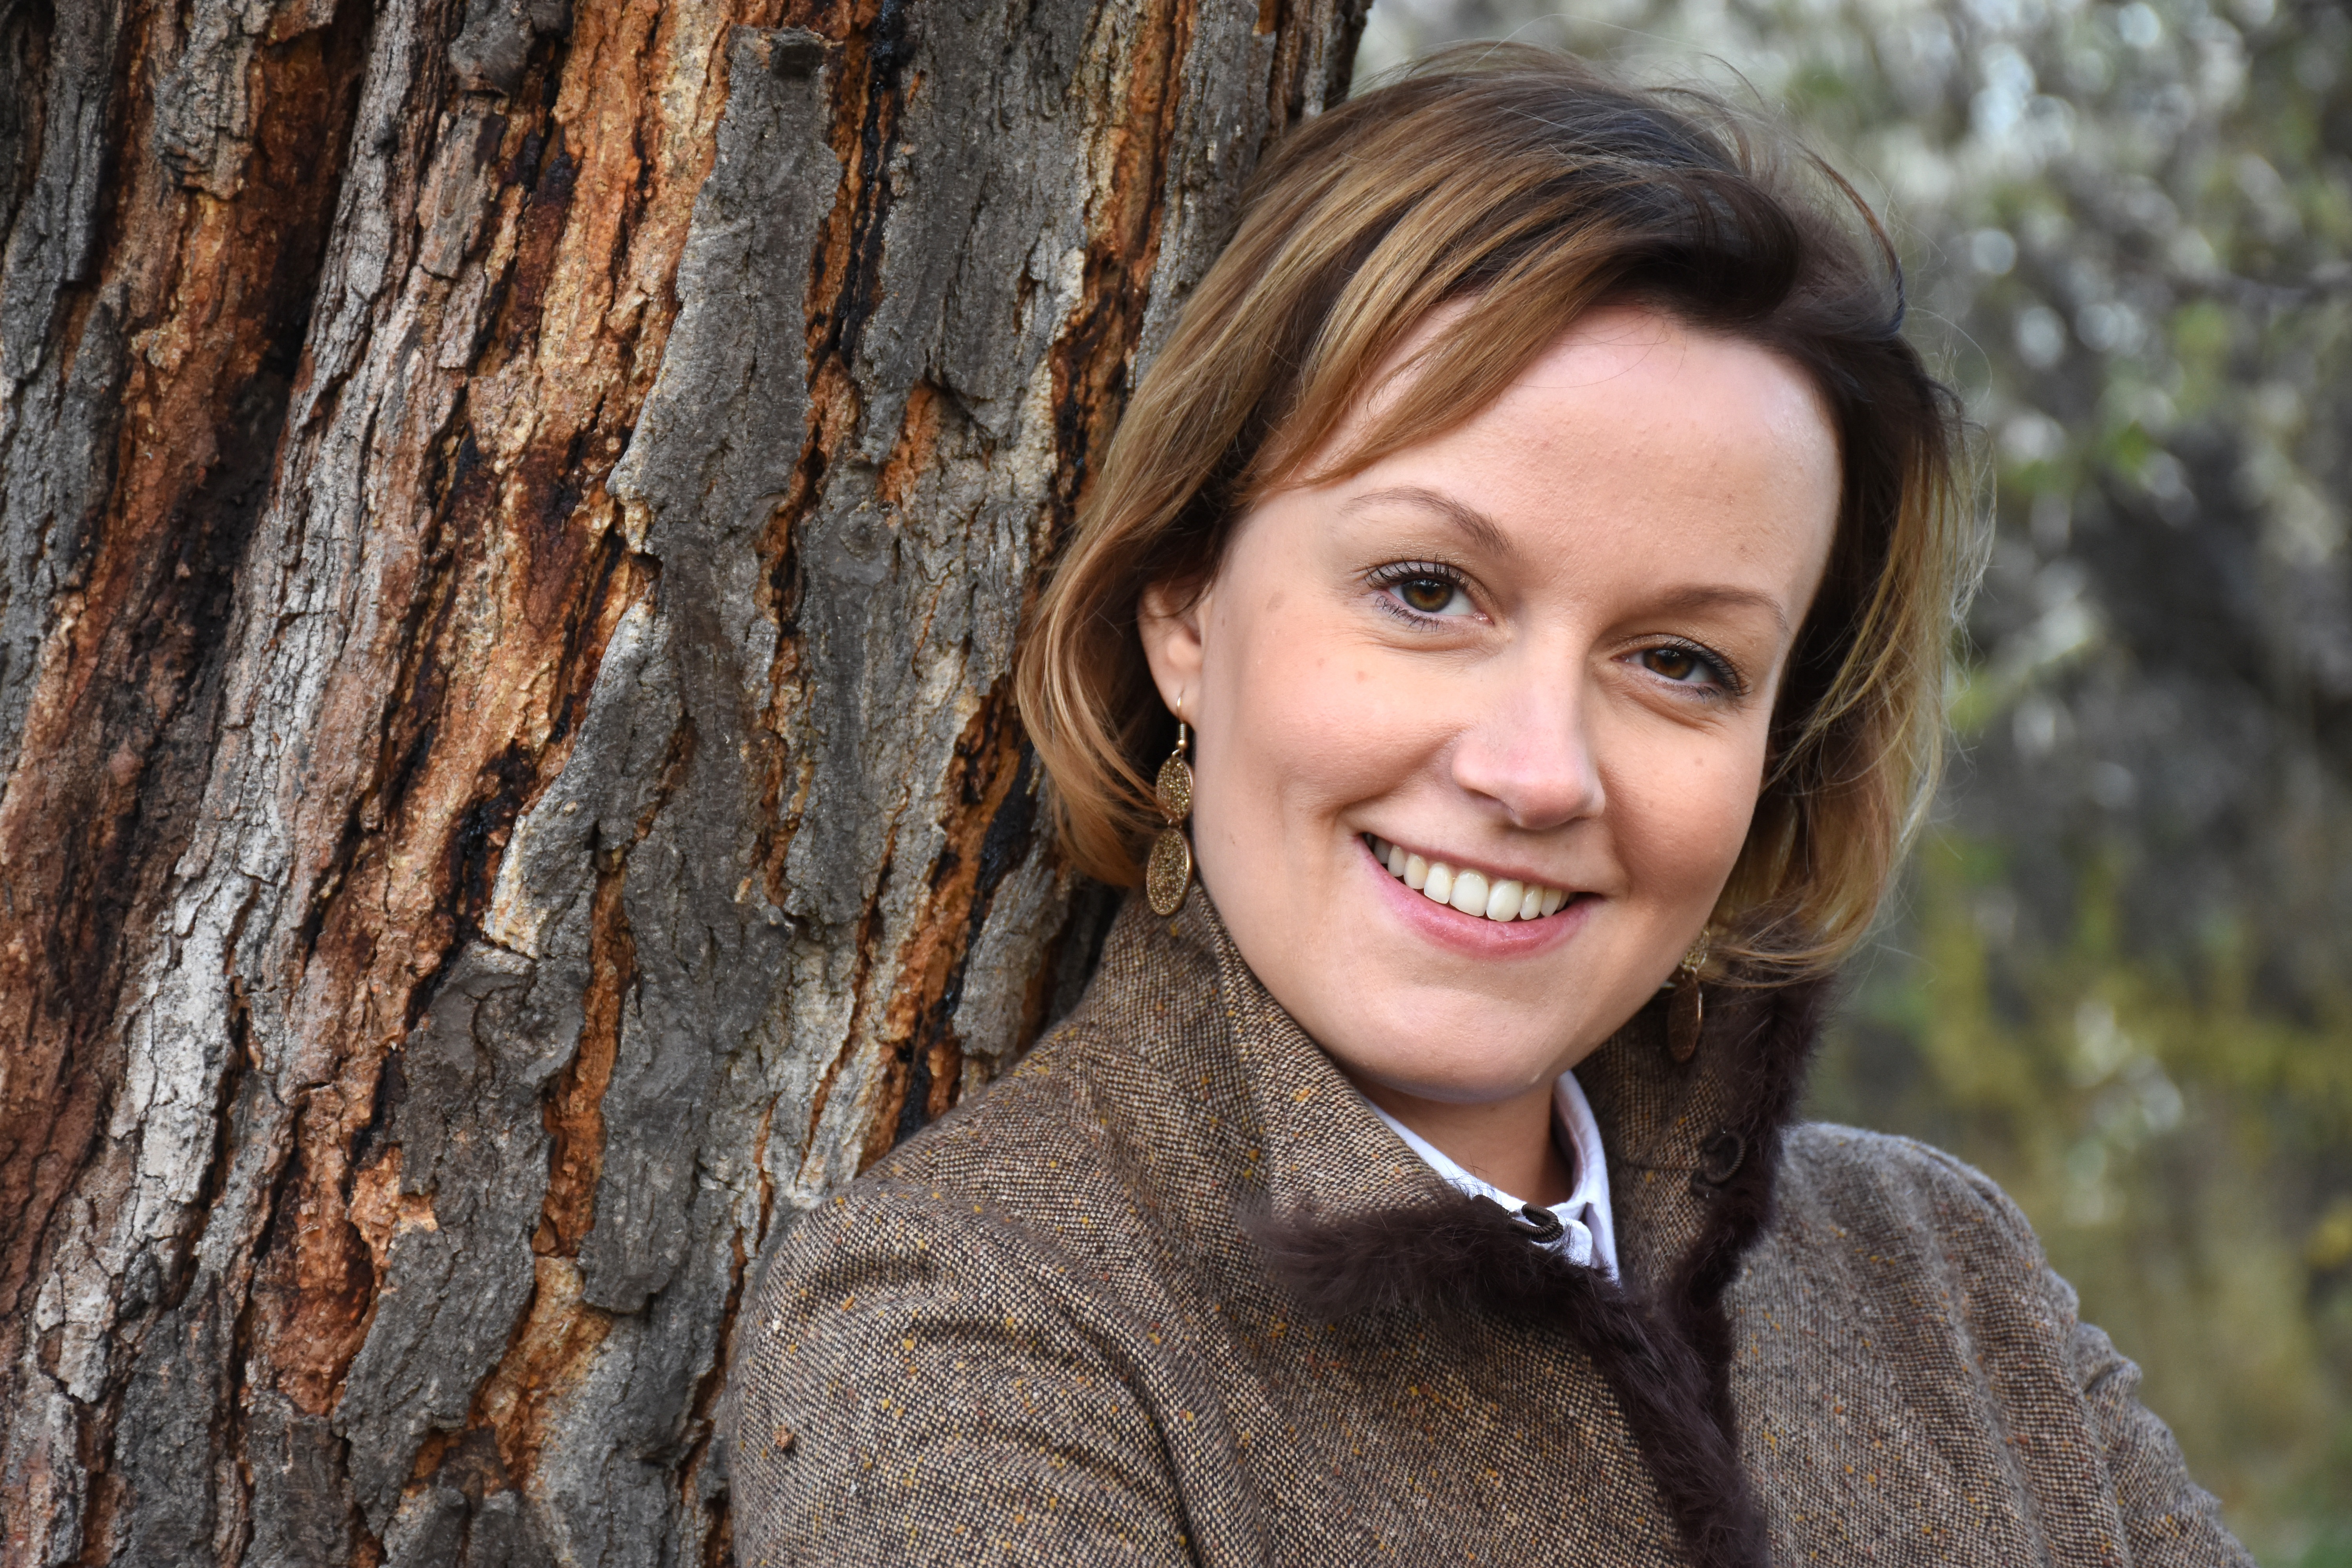
hand, tree, person, people, girl, woman, hair, photography, female, portrait, model, young, spring, autumn, human, facial expression, hairstyle, smile, feminine, close up, face, head, beauty, pretty, of course, femininity, female model, young woman, photo shoot, natural light, portrait photography